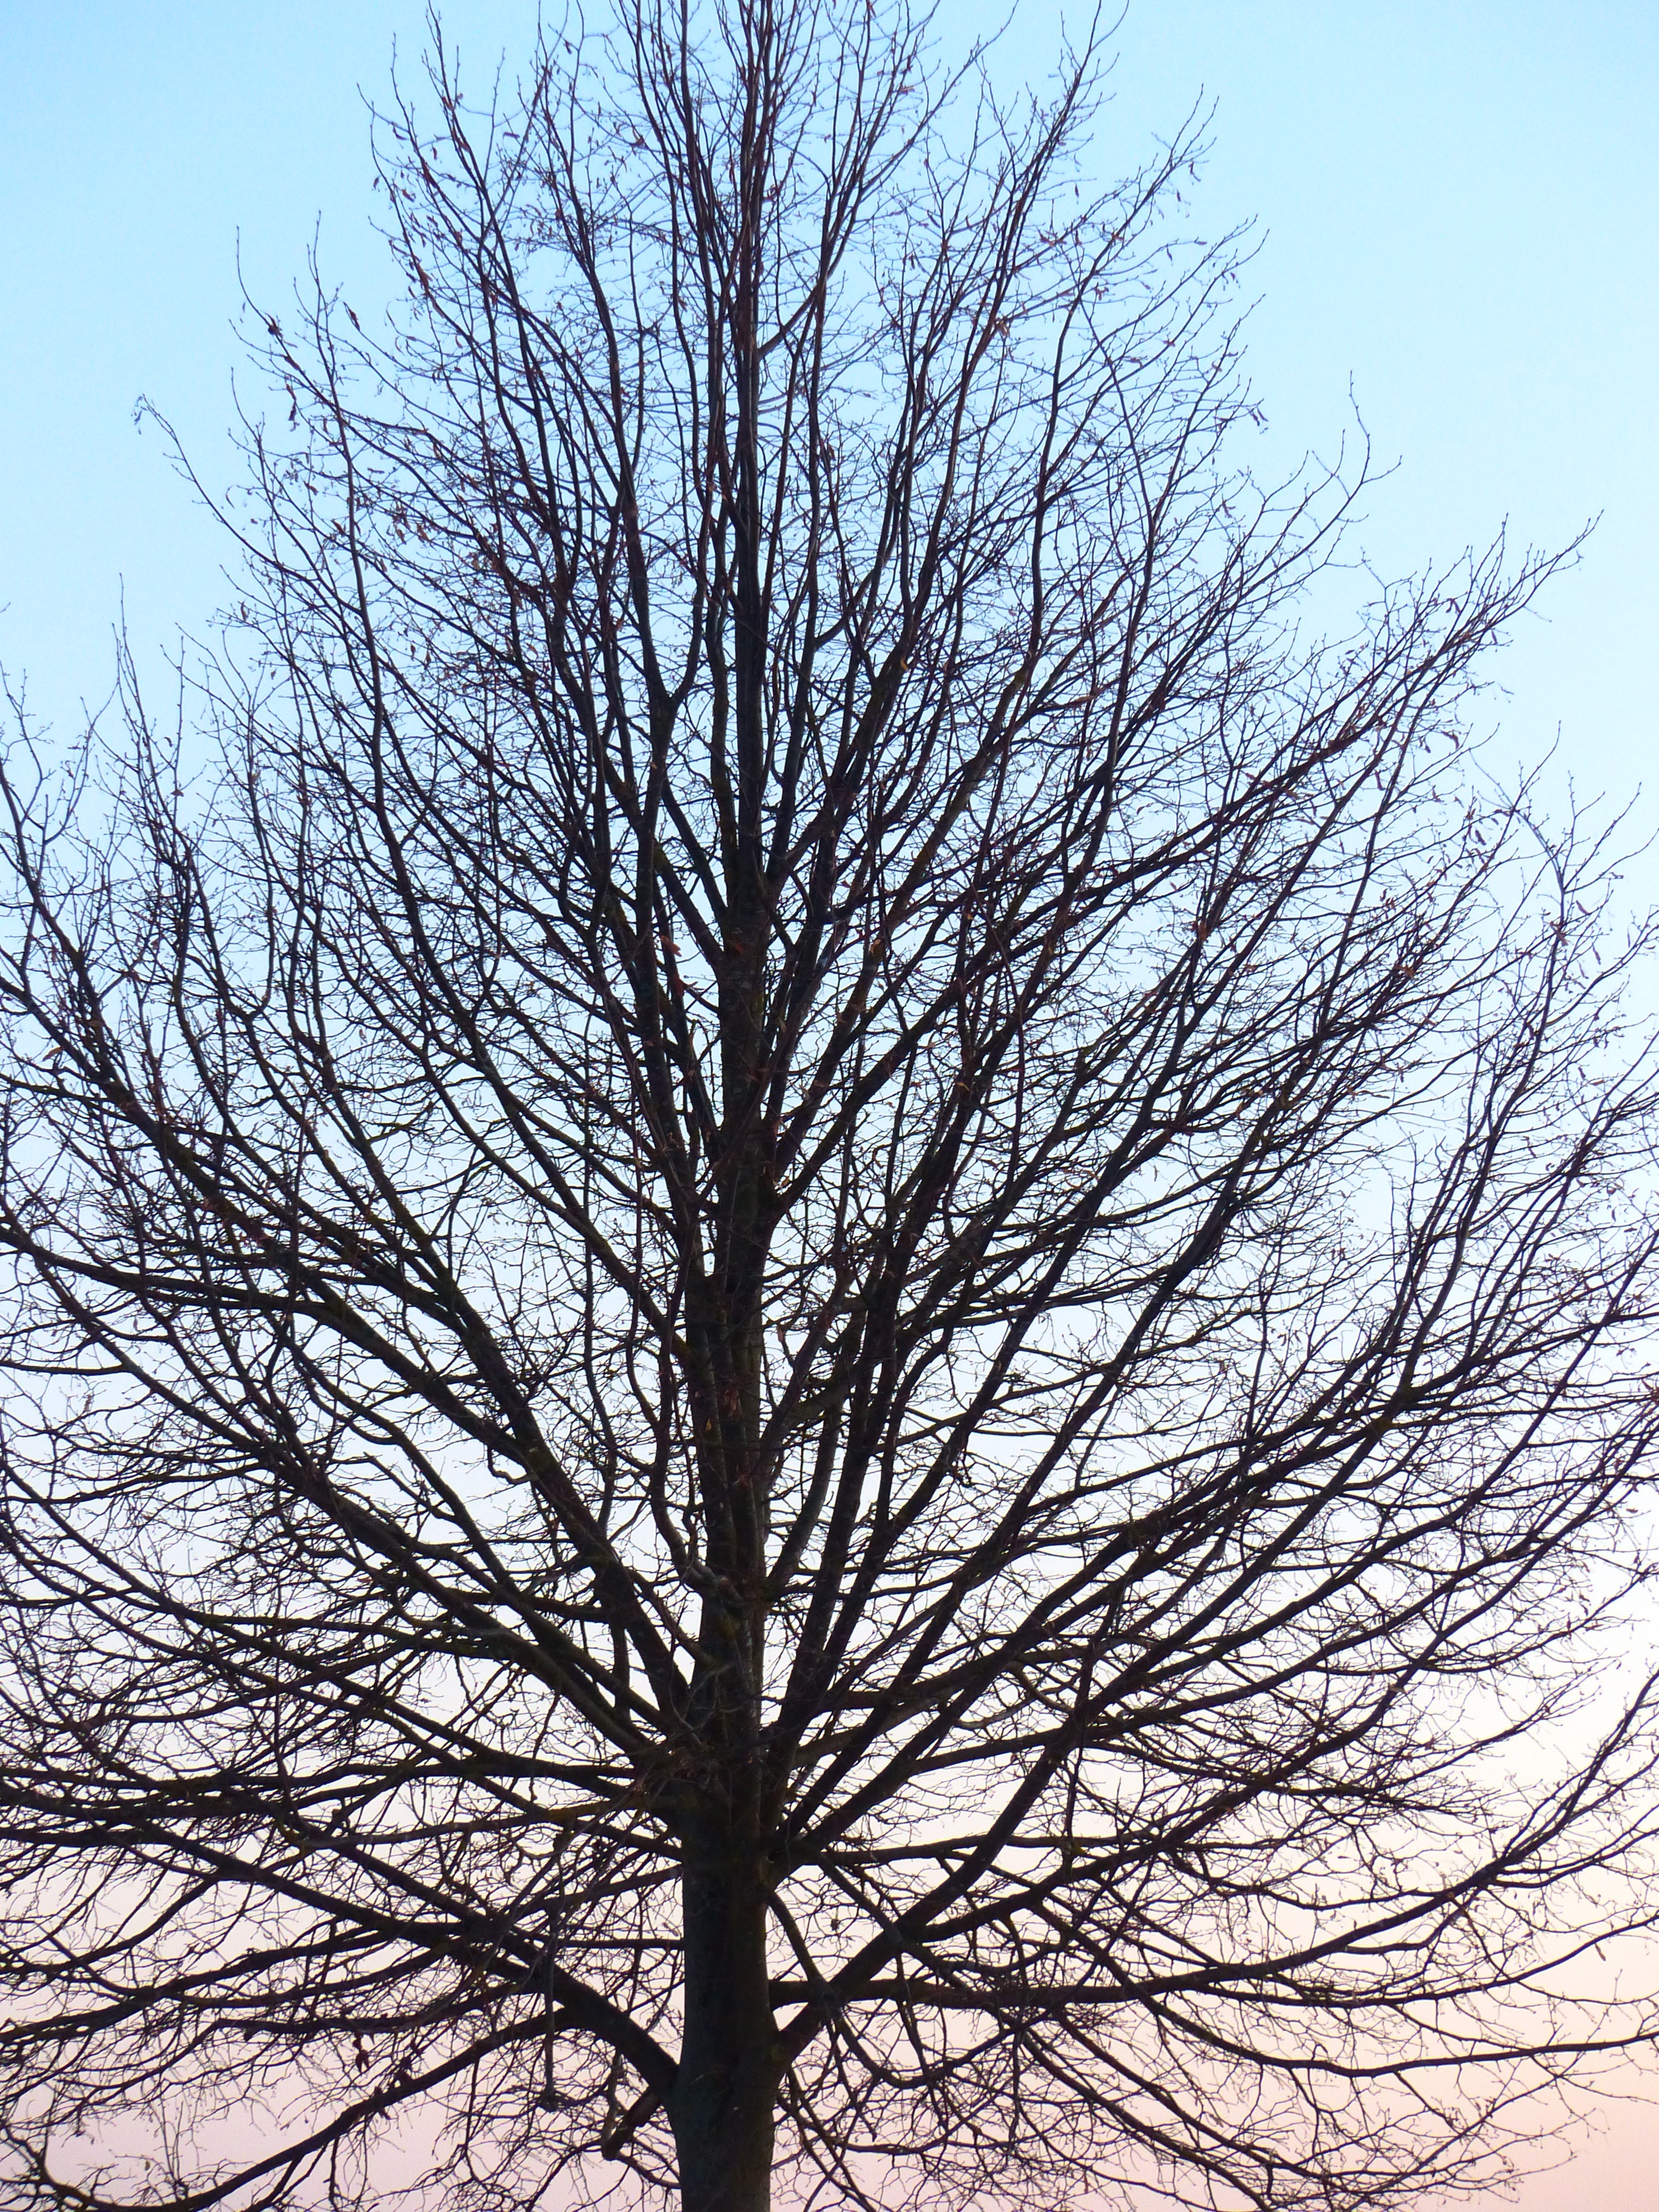
tree, nature, branch, growth, plant, wood, leaf, twig, crown, aesthetic, branches, flowering plant, growth habit, plant stem, woody plant, land plant